CGS Alaska

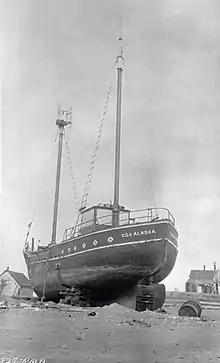
CGS Alaska pulled onto beach at Nome.

CGS "Alaska" was a Canadian Government Ship, employed on a survey of Canada's Arctic, in the early 20th century. She was a schooner, built in Alaska, in 1912, and acquired by the Canadian Government, which employed her as part of a fleet of 6 small exploration ships from 1913–1918. She was the only ship that lasted the entire expedition. She was sold in 1918.